Cardo

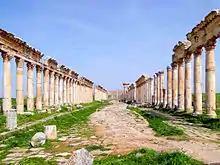
"Cardo maximus" of Apamea, Syria

The "cardo maximus" of Apamea, Syria, ran through the centre of the city directly from North to South, linked the principal gates of the city, and was originally surrounded by 1,200 columns with unique spiral fluting, each subsequent column spiralling in the opposite direction. The thoroughfare was about 1.85 kilometres long and 37 metres wide, as it was used for wheeled transport. The great colonnade was erected in the 2nd century and it was still standing until the 12th. The earthquakes of 1157 and 1170 demolished the colonnade. The "cardo" was lined on both sides with civic and religious buildings.